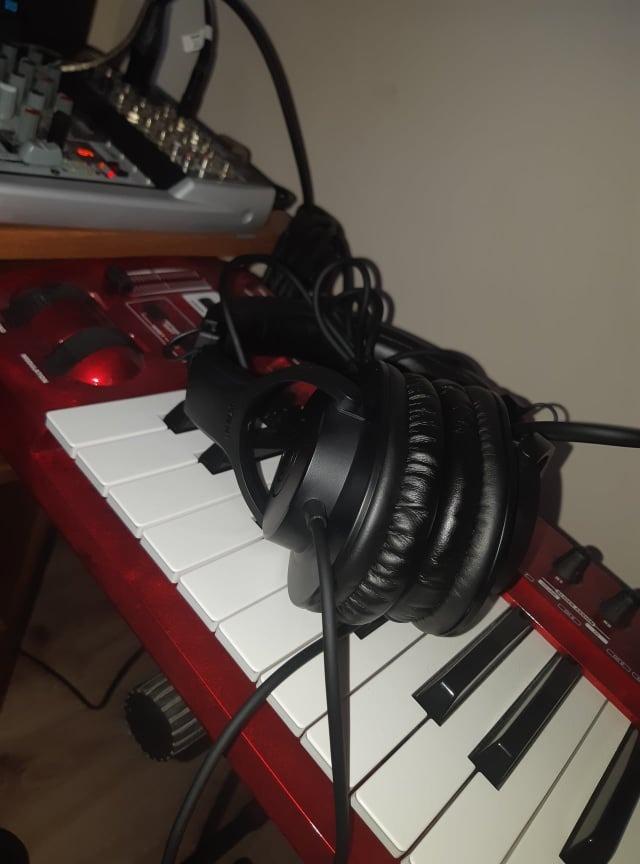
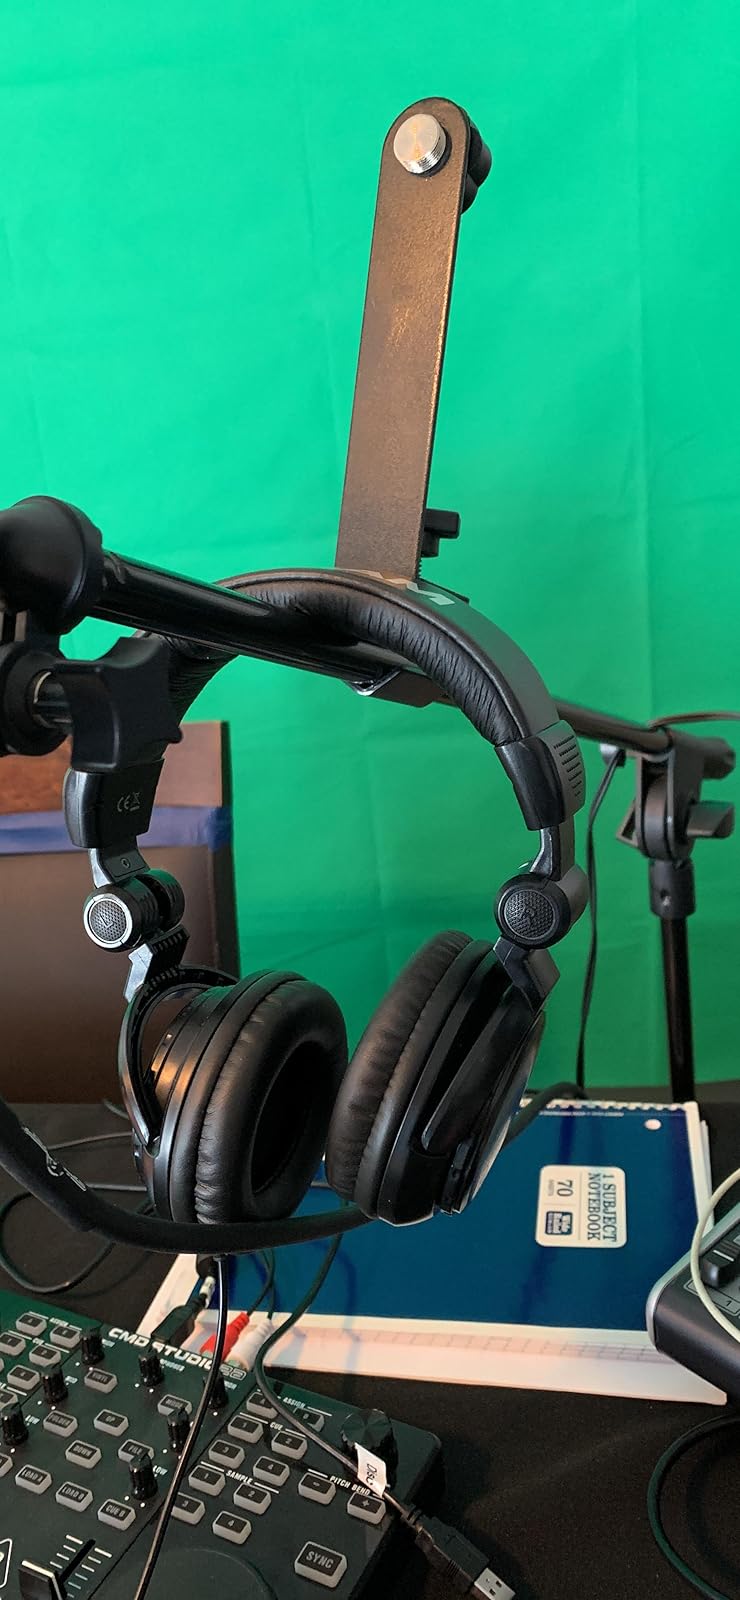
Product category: headphones
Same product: no